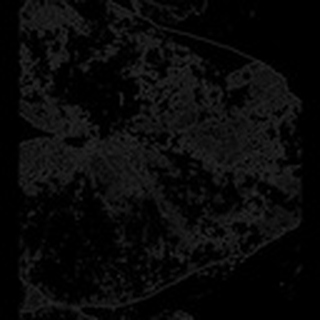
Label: cotton_powdery_mildew